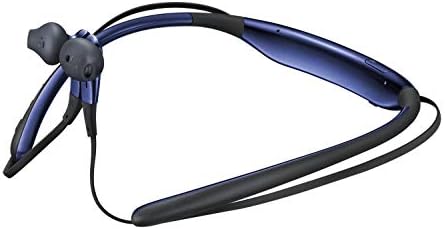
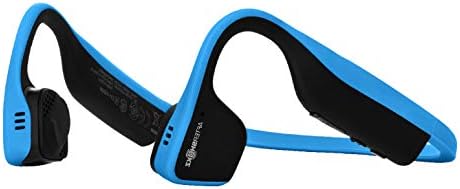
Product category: headphones
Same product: no